Sasha Baker

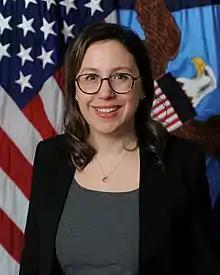
Official portrait, 2022

Alexandra Nicole Baker ("née" Rogers), known as Sasha Baker, is an American policy advisor who served as deputy under secretary of defense for policy at the Department of Defense.